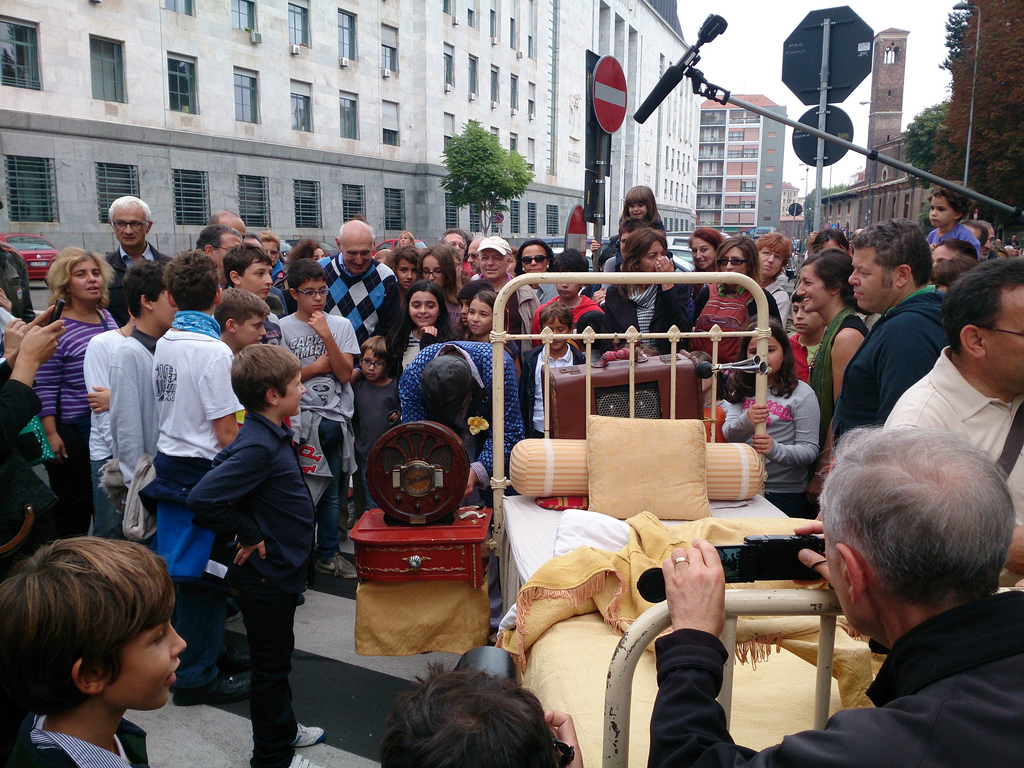
question: ここはどこですか？
answer: とある市街地の街角です。

question: この場所の天気はどうですか？
answer: 曇り空です。

question: 人が沢山集まっているのはなぜですか？
answer: 横断歩道上で何かの大道芸が行われているからです。

question: 何を使った大道芸が行われているのですか？
answer: ベッドと旧式のラジオなどを用いた一人芸のようです。

question: 観客たちはどうしていますか？
answer: 大道芸を眺めて楽しんだり、カメラで撮影したりしています。

question: 人々の上方に差し出された棒のようなものは何ですか？
answer: テレビ局のマイクです。

question: 人々が集まっている背後はどうなっていますか？
answer: 駐車場になっており、何台もの自動車が止まっています。

question: 中央の赤い丸い標識は何ですか？
answer: 車両進入禁止の標識です。